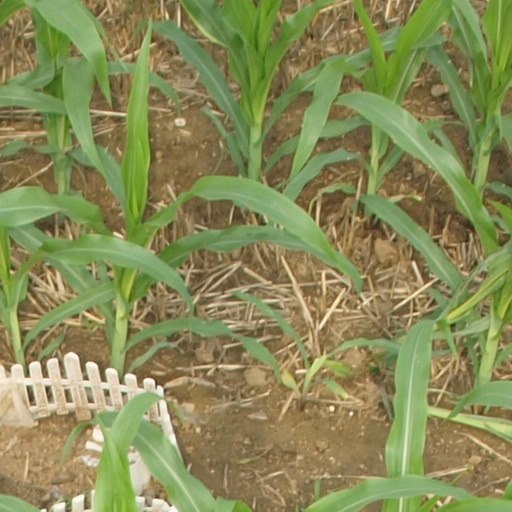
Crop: maize; corn